Siteswap

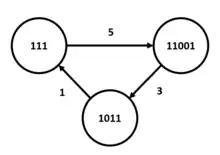
Siteswap 531 state diagram

Not all siteswap sequences are valid. All vanilla, synchronous, and multiplex siteswap sequences are valid if their state transitions create a cycle in their state diagram graph. Sequences that do not create a cycle are invalid. For example, the pattern 531 can be mapped to a state diagram as shown on the right. Since the transitions in this sequence create a cycle in the graph, this pattern is valid.